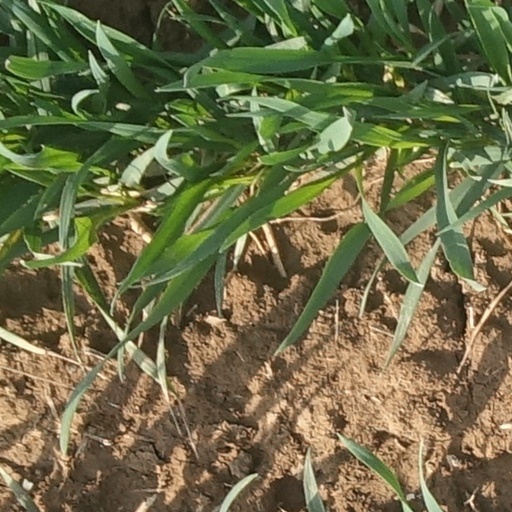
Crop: wheat